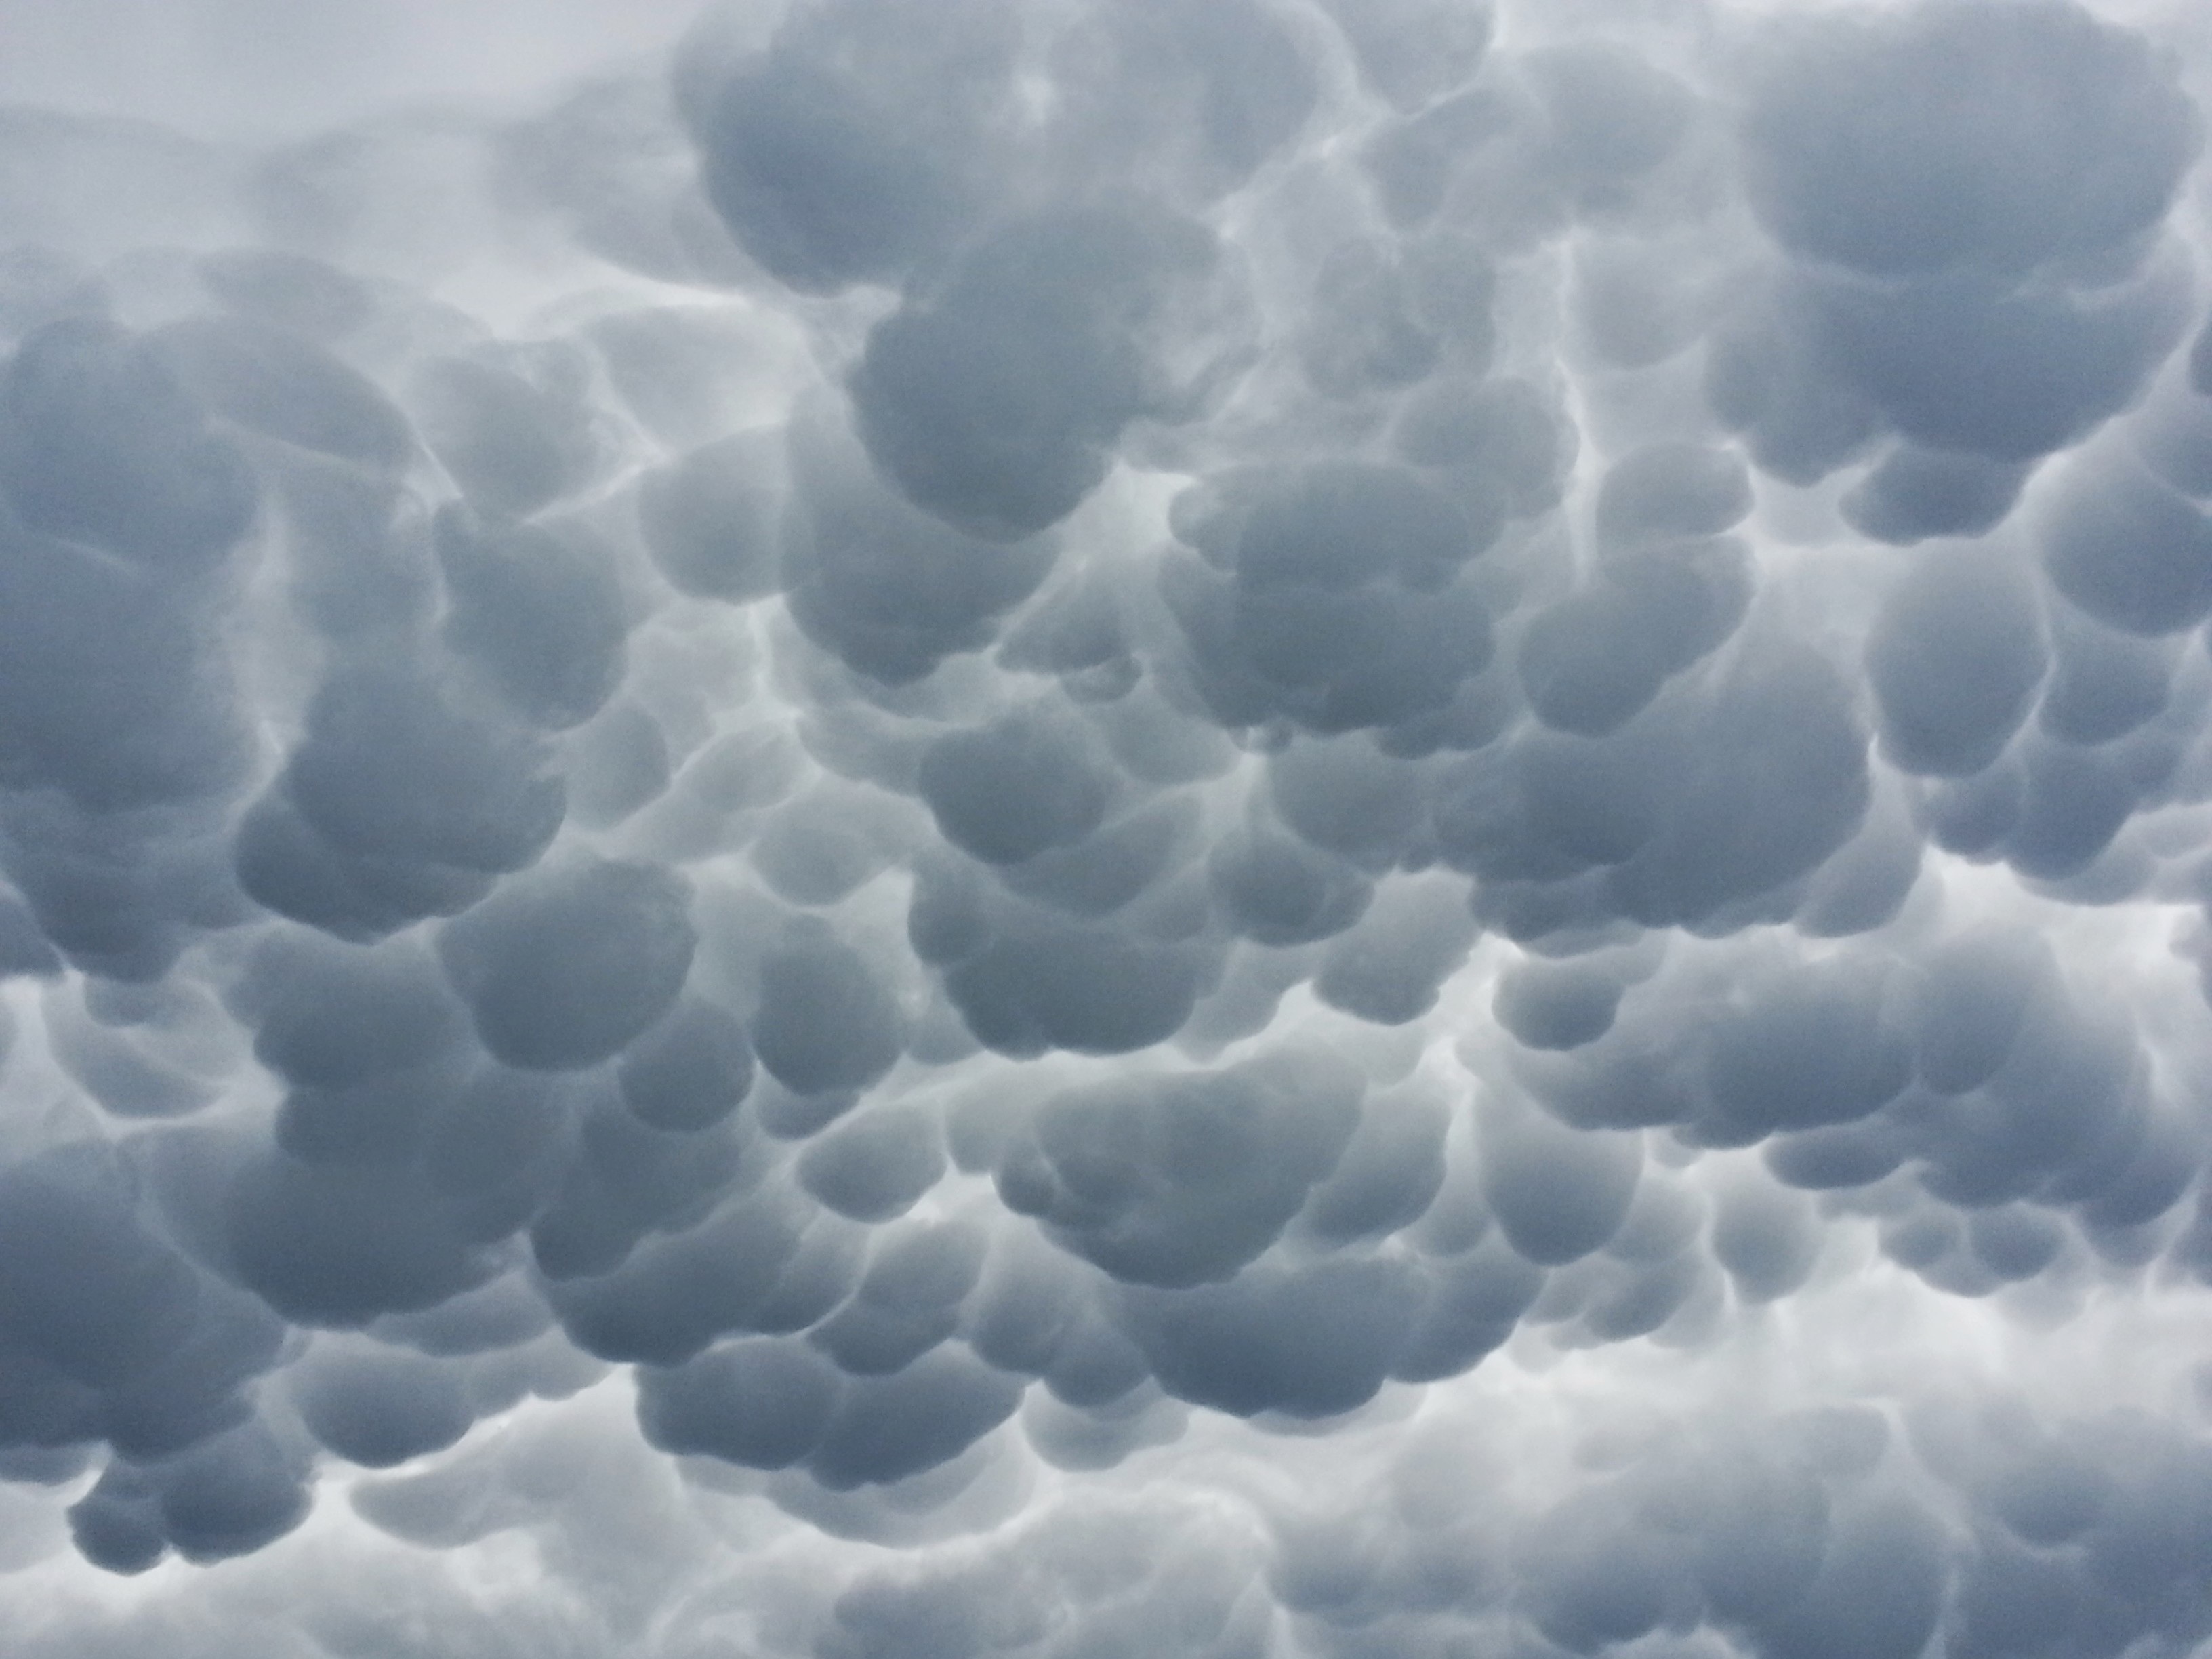
cloud, sky, sunlight, atmosphere, dark, weather, storm, cumulus, cloudscape, clouds, mammatus, mammatocumulus, mood, eerie, meteorological phenomenon, mammatus cloud